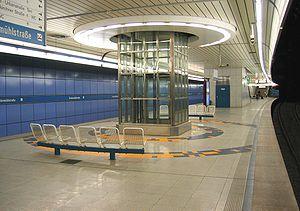
Le métro de Munich constitue avec la S-Bahn le cœur du réseau de transports en commun de la capitale de la Bavière. Le métro de Munich a été ouvert en 1971, à l'occasion des Jeux olympiques d'été de 1972 et s'étend sur 100 km avec un ratio de stations par habitants très haut. La densité de son équipement en escaliers roulants et en ascenseurs ainsi que la qualité des correspondances assurées font du métro de Munich l'un des plus conviviaux d'Europe.